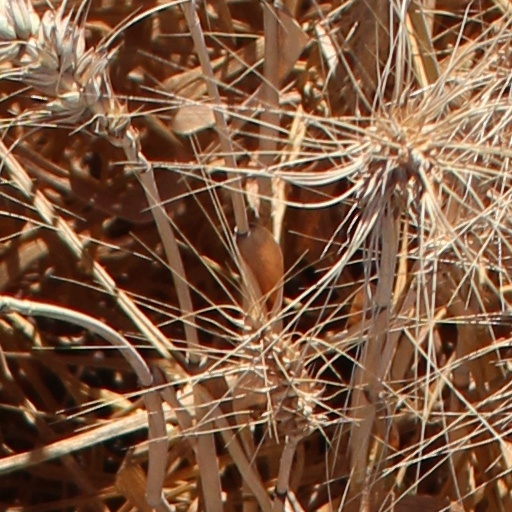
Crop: wheat